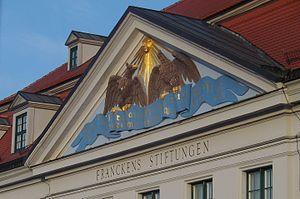
La Fondation Francke de Halle subventionne un grand nombre d'institutions culturelles, scientifiques, pédagogiques et sociales allemandes. Créée en 1698 par le pédagogue et théologien piétiste August Hermann Francke, elle jouit depuis des décennies d’une renommée internationale. Ses locaux historiques offrent un exemple unique d'architecture scolaire et figurent sur la liste proposée par l'Allemagne pour le classement au Patrimoine mondial de l'UNESCO. Aujourd'hui plus de 50 institutions se sont implantées sur les terrains de cette fondation, dont quatre écoles, quelques instituts de l’Université Martin-Luther, le Fonds Fédéral de l'Action Culturelle et l'Institut Allemand de la Jeunesse.